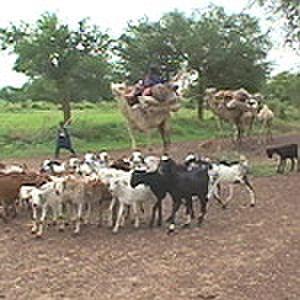
Le Niger est un pays d'Afrique subsaharienne dont l’économie repose avant tout sur l'agriculture, qui représente 50 % du PIB. L'industrie y est peu représentée, l'extraction et le traitement du minerai d'uranium constituant sa principale source de revenus. Le pays connait un taux de croissance moyen significatif sur les 10 dernières années, mais il reste l'un des plus pauvres du monde avec un PIB de 2 $ par jour par habitant.